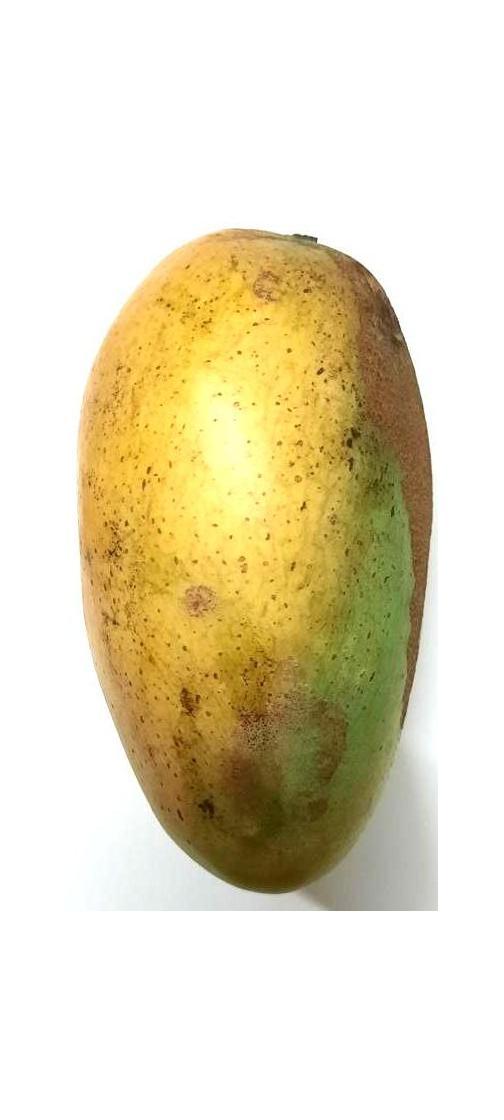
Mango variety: Shada